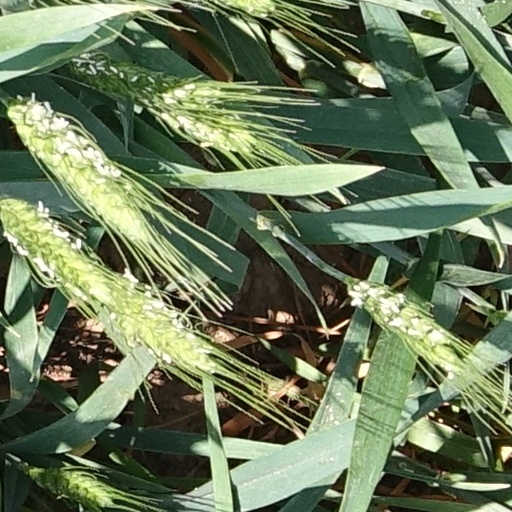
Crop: wheat